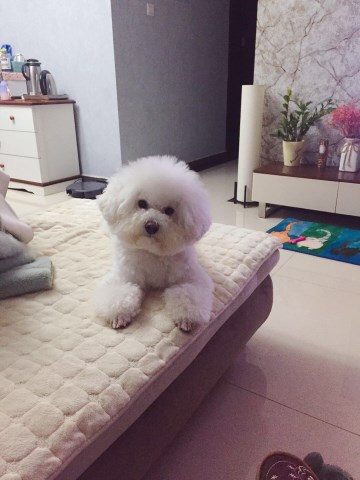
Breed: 3083-n000117-Bichon_Frise